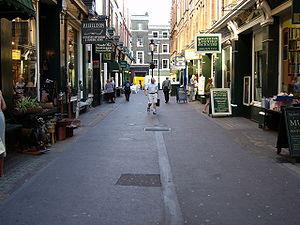
La tournée européenne de la famille Mozart entre 1763 et 1766 est un voyage dans les capitales et grandes villes de l'Europe occidentale, réalisé par Leopold Mozart, son épouse, Anna Maria et leurs enfants doués en musique Maria Anna et Wolfgang Amadeus. Leopold était musicien à la cour du Prince-archevêque de Salzbourg et, en 1763, occupait le poste de maître de chapelle. Il obtint une autorisation d'absence prolongée afin de faire connaître en Europe le talent précoce de ses enfants, alors âgés respectivement de onze et sept ans.